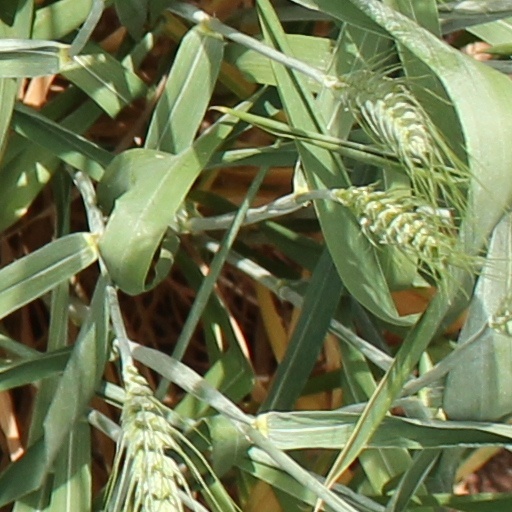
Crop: wheat